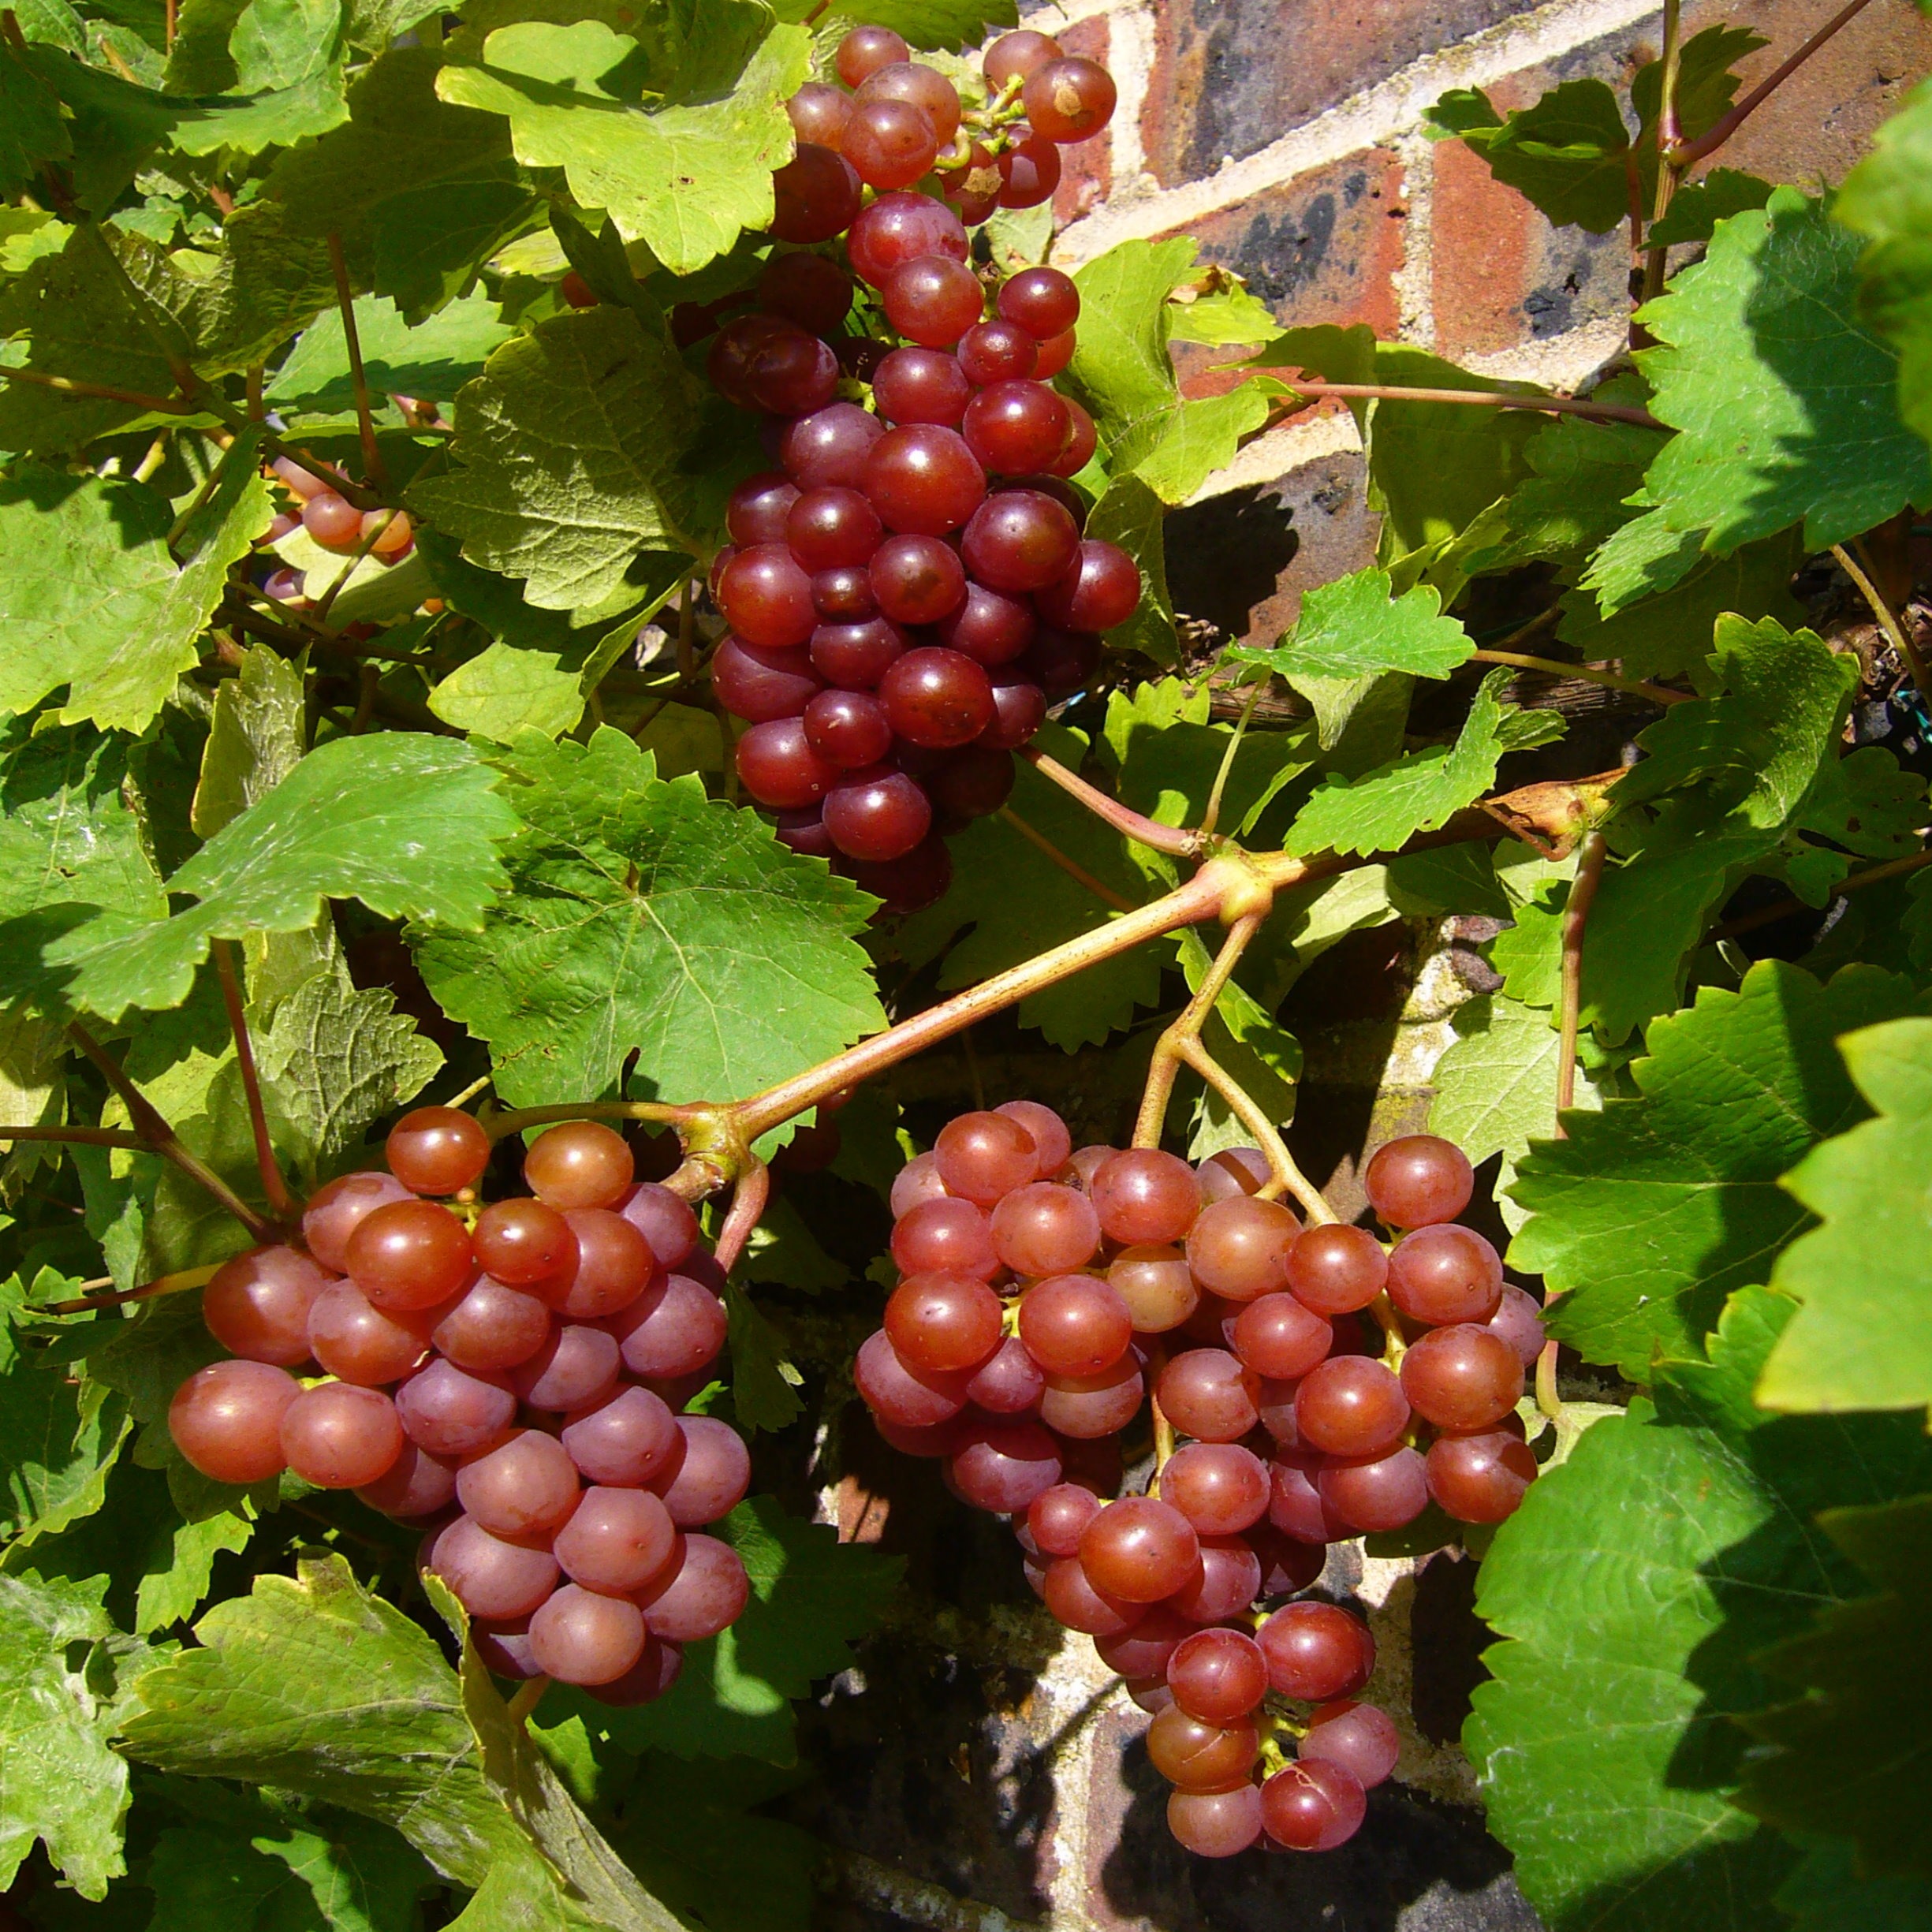
plant, grape, vine, fruit, berry, flower, ripe, food, produce, agriculture, juicy, blackberry, shrub, grapes, red grapes, flowering plant, vitis, currant, land plant, grapevine family, zante currant, chinese hawthorn, schisandra, loganberry